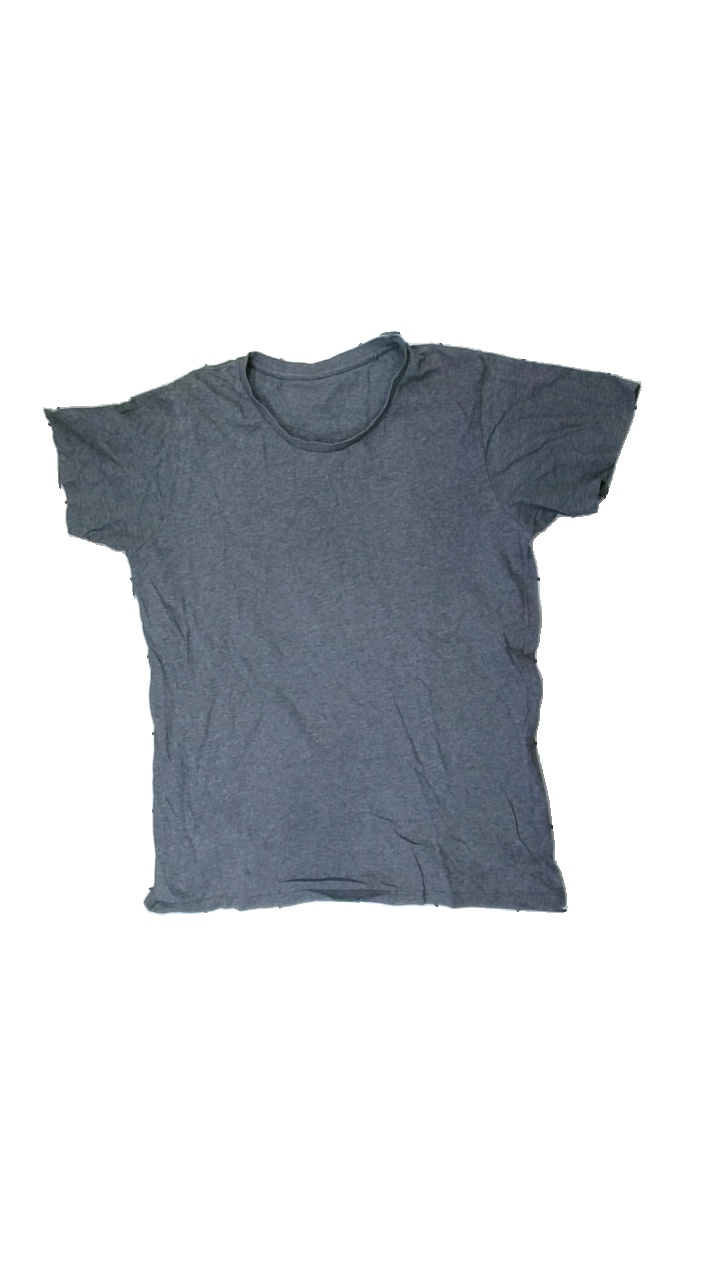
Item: T-shirt (Men)
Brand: Missing
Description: grey t-shirt
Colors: Grey
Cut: Regular, C-collar
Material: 100% Cotton
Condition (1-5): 5
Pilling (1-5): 5
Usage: Reuse
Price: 50-100